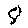
Label: 8